University of Western Australia

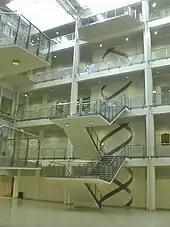
The foyer of the Chemical and Molecular Sciences building, featuring the "double helix staircase"

The university's degree structure changed in 2012 to bring together the undergraduate and postgraduate degrees available. Justification for this new system is due to its simplicity and effectiveness in outsiders understanding the system. It is the first university in Western Australia to have this new system. Students entering the university at an undergraduate level must choose a three-year bachelor's degree. The university offers a Bachelor of Science (BSc), Bachelor of Commerce (BCom), Bachelor of Arts (BA) and Bachelor of Biomedical Science (BBiomedSc). , Bachelor of Design (BDes) is no longer offered to non-first-year students.